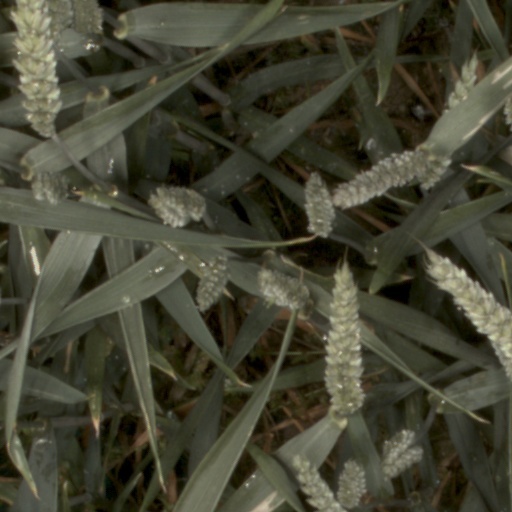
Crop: wheat